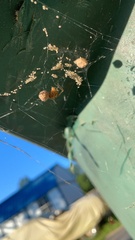
Species: Parasteatoda_tepidariorum